Barrel cortex

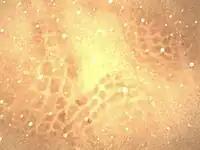
Pictomicrograph shows the barrel field in layer IV of the rat somatosensory cortex. Each barrel receives input from one whisker. The tissue in the image has been stained with cytochrome oxidase and is 50μm thick.

The barrel cortex is a region of the somatosensory cortex that is identifiable in some species of rodents and species of at least two other orders and contains the barrel field. The 'barrels' of the barrel field are regions within cortical layer IV that are visibly darker when stained to reveal the presence of cytochrome c oxidase and are separated from each other by lighter areas called septa. These dark-staining regions are a major target for somatosensory inputs from the thalamus, and each barrel corresponds to a region of the body. Due to this distinctive cellular structure, organisation, and functional significance, the barrel cortex is a useful tool to understand cortical processing and has played an important role in neuroscience. The majority of what is known about corticothalamic processing comes from studying the barrel cortex, and researchers have intensively studied the barrel cortex as a model of neocortical column.